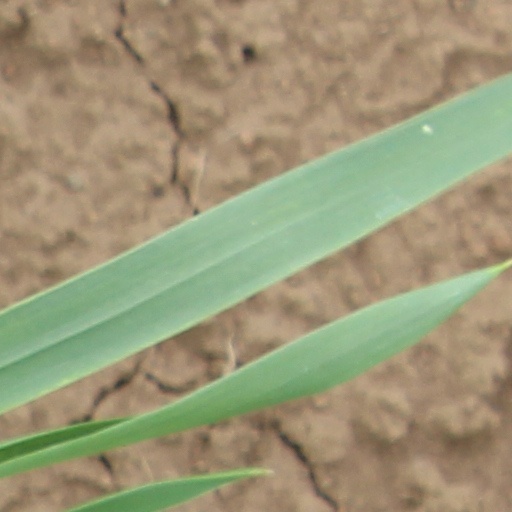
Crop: wheat